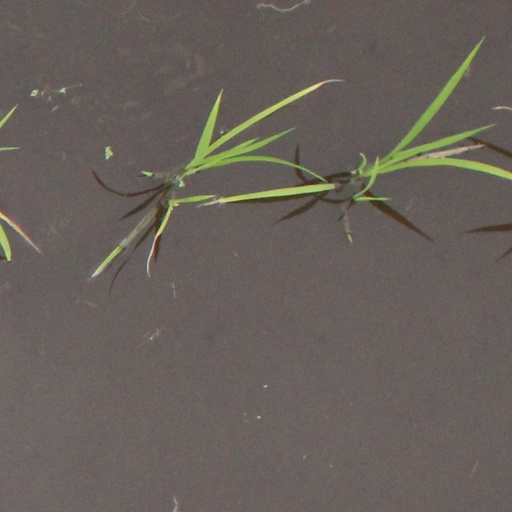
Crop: rice